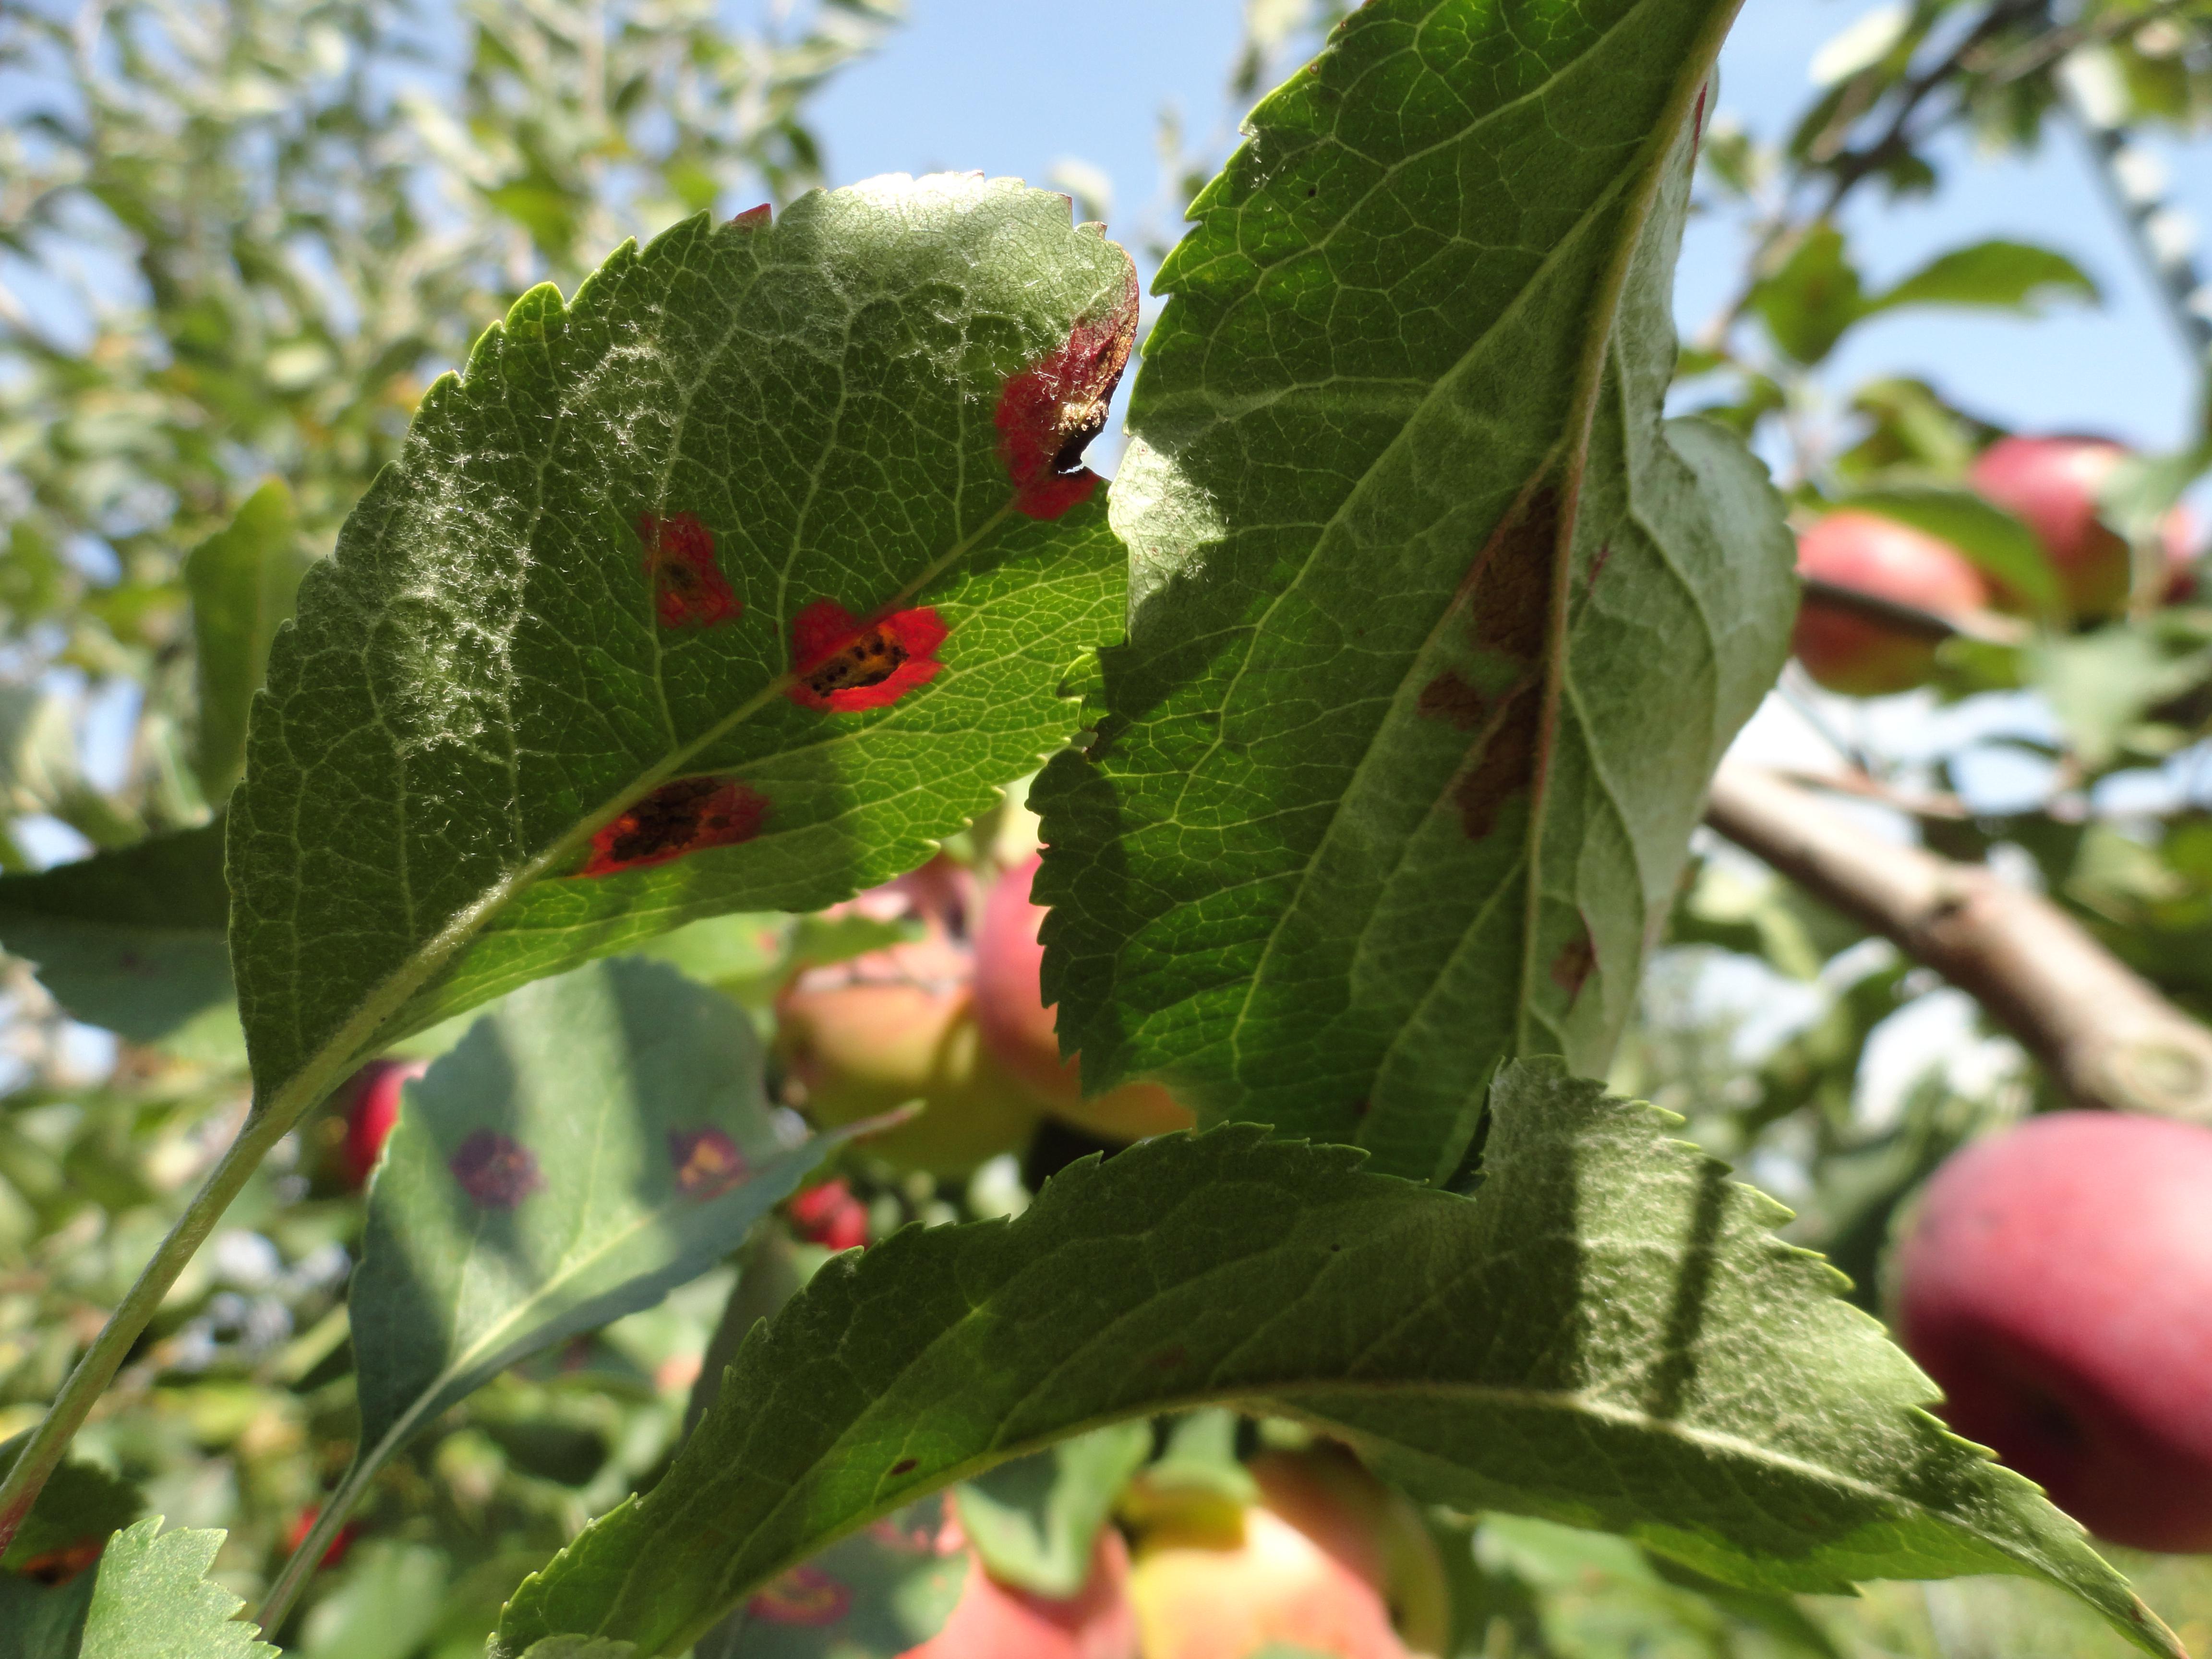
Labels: rust